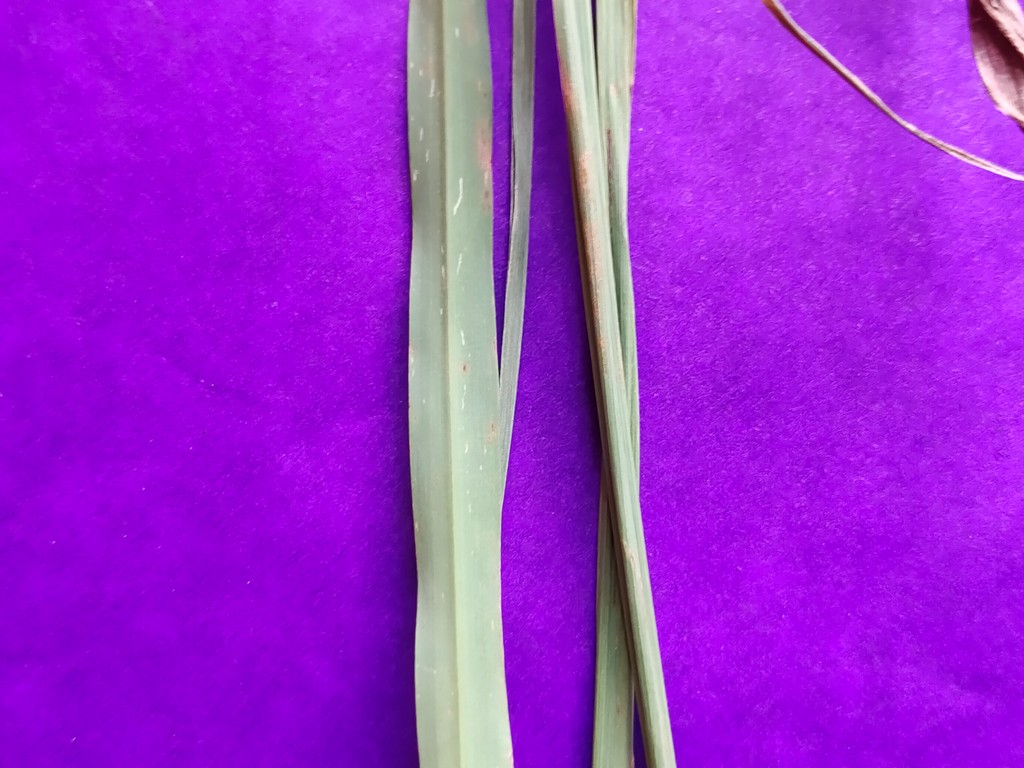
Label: Unhealthy